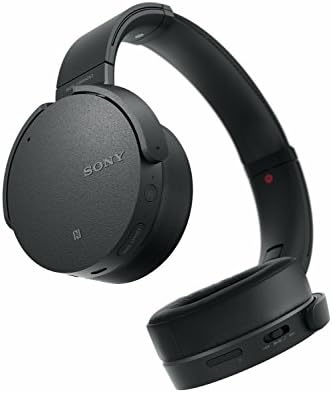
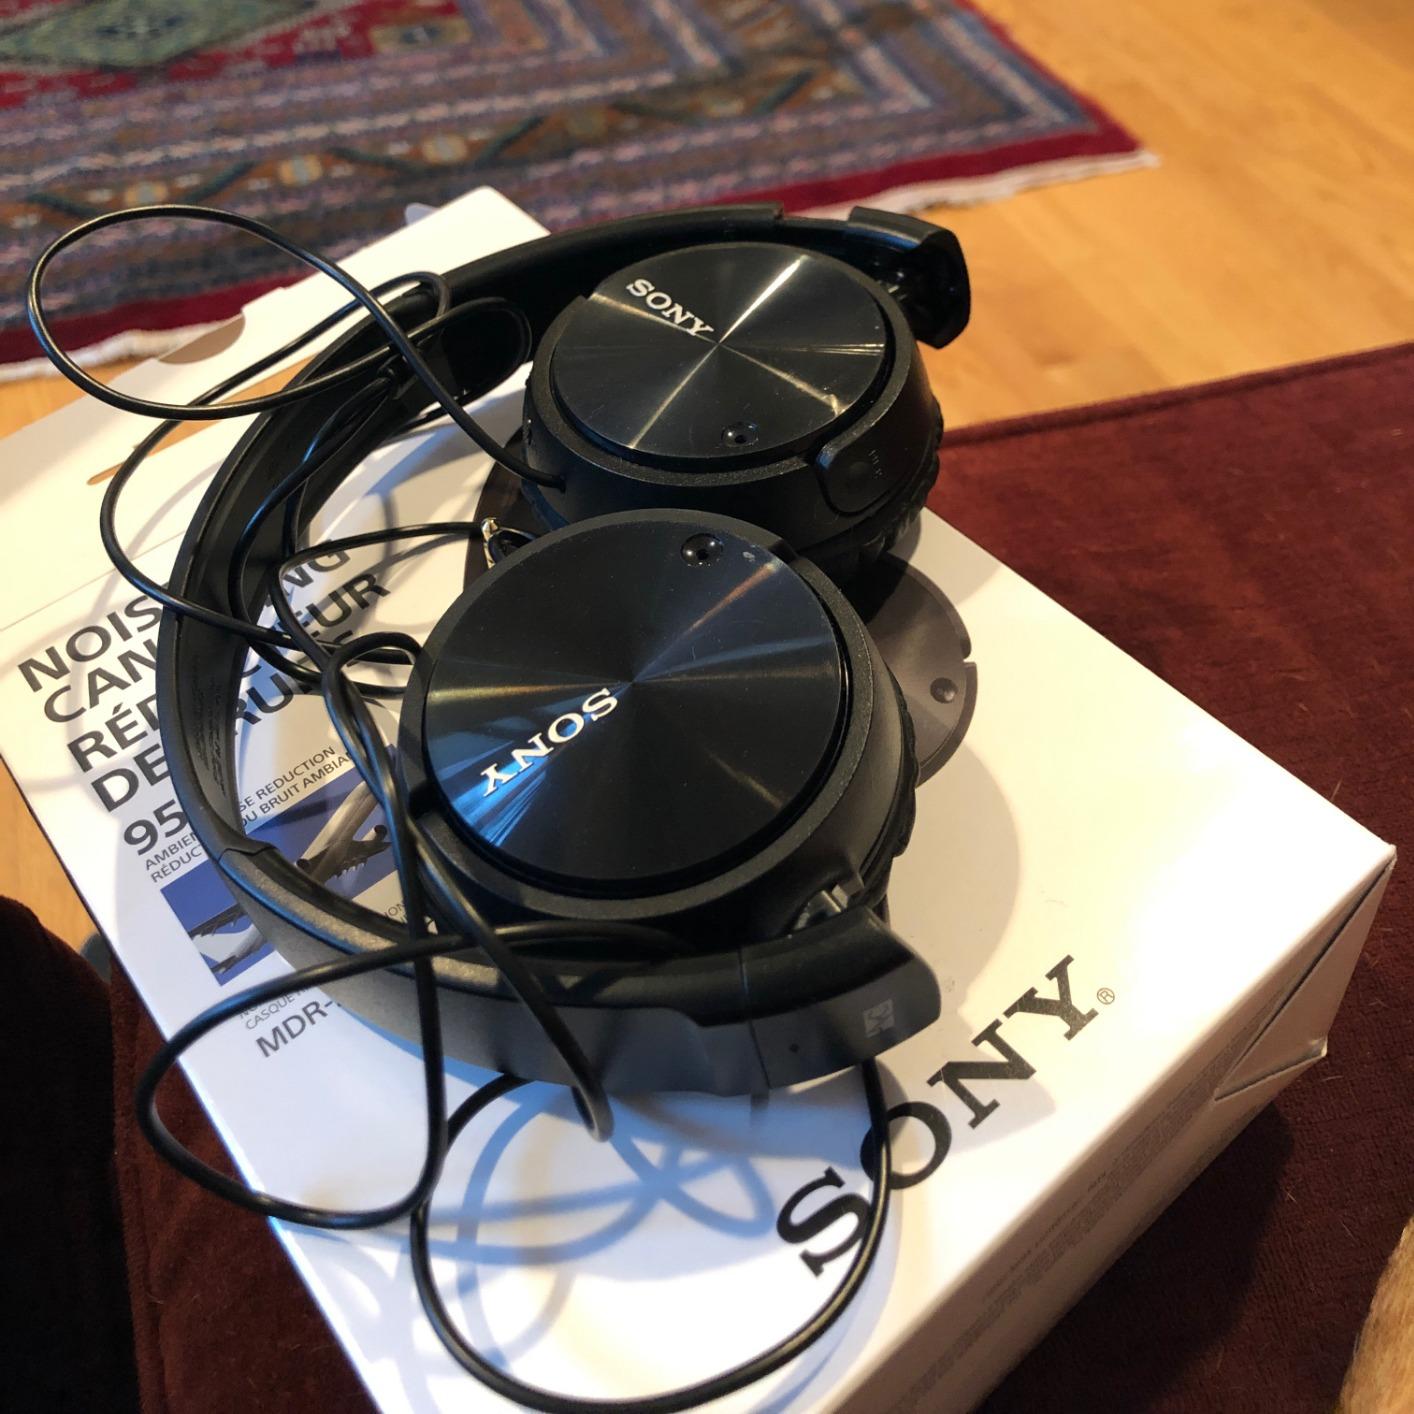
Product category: headphones
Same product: no